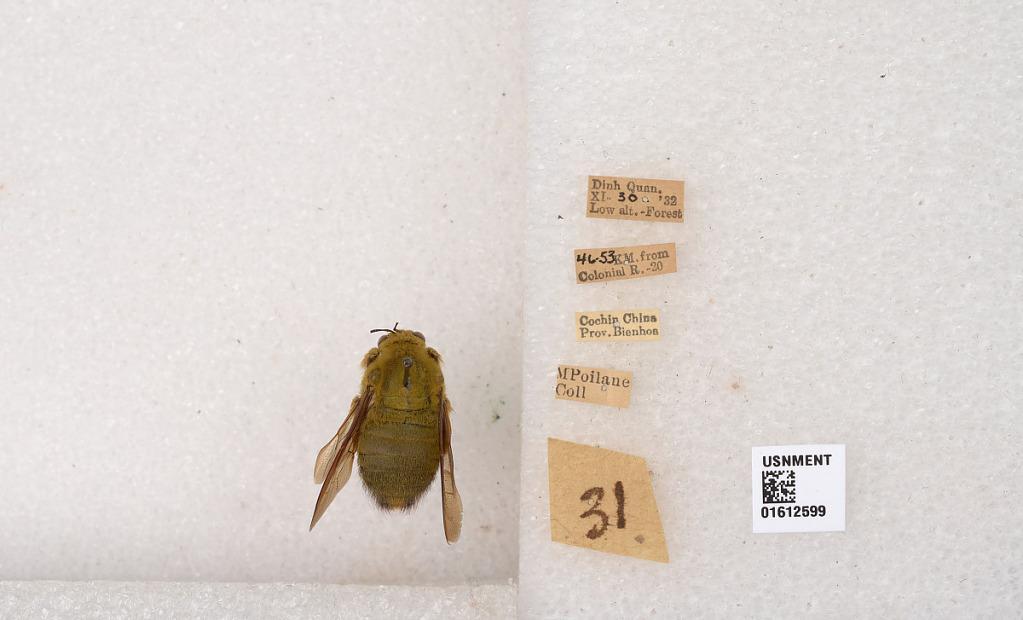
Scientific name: Xylocopa (Koptortosoma) sp.
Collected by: M. Poilane
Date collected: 1932-11-30
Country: Vietnam
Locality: Dinh Quan. Low alt. forest | 46-53KM. From Colonial R. -20 | Cochin China Prov.Bienhon